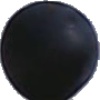
Label: blue_grape